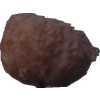
Label: orange_peeled